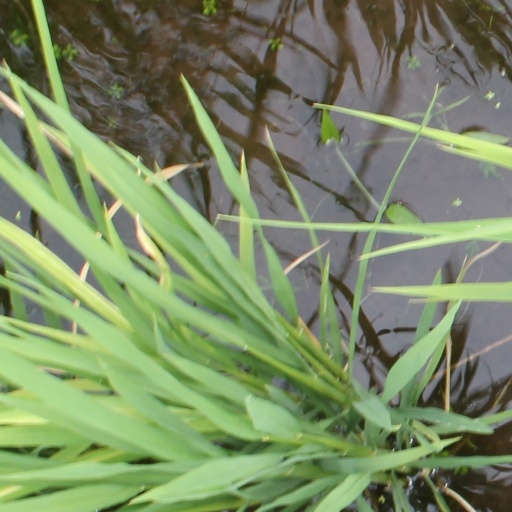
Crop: rice